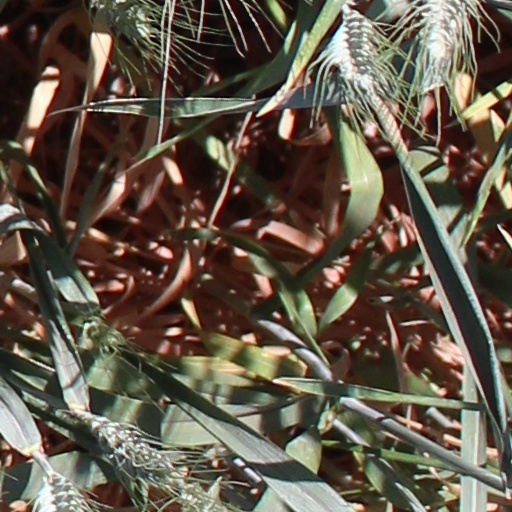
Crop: wheat